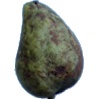
Label: Pear Stone 1